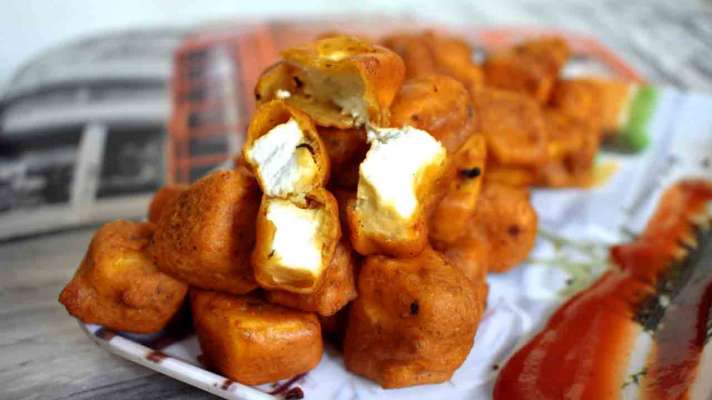
Dish: pakode